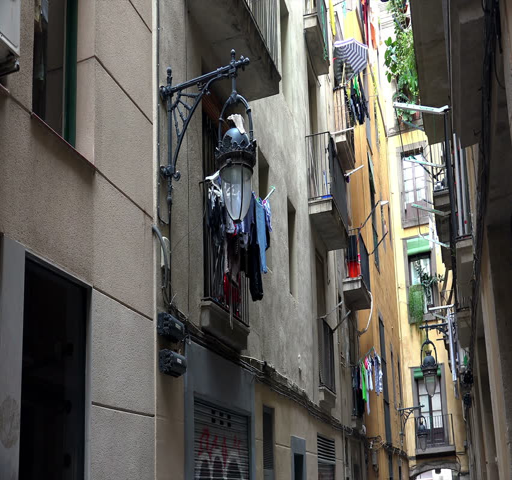
linen drying on the balcony .